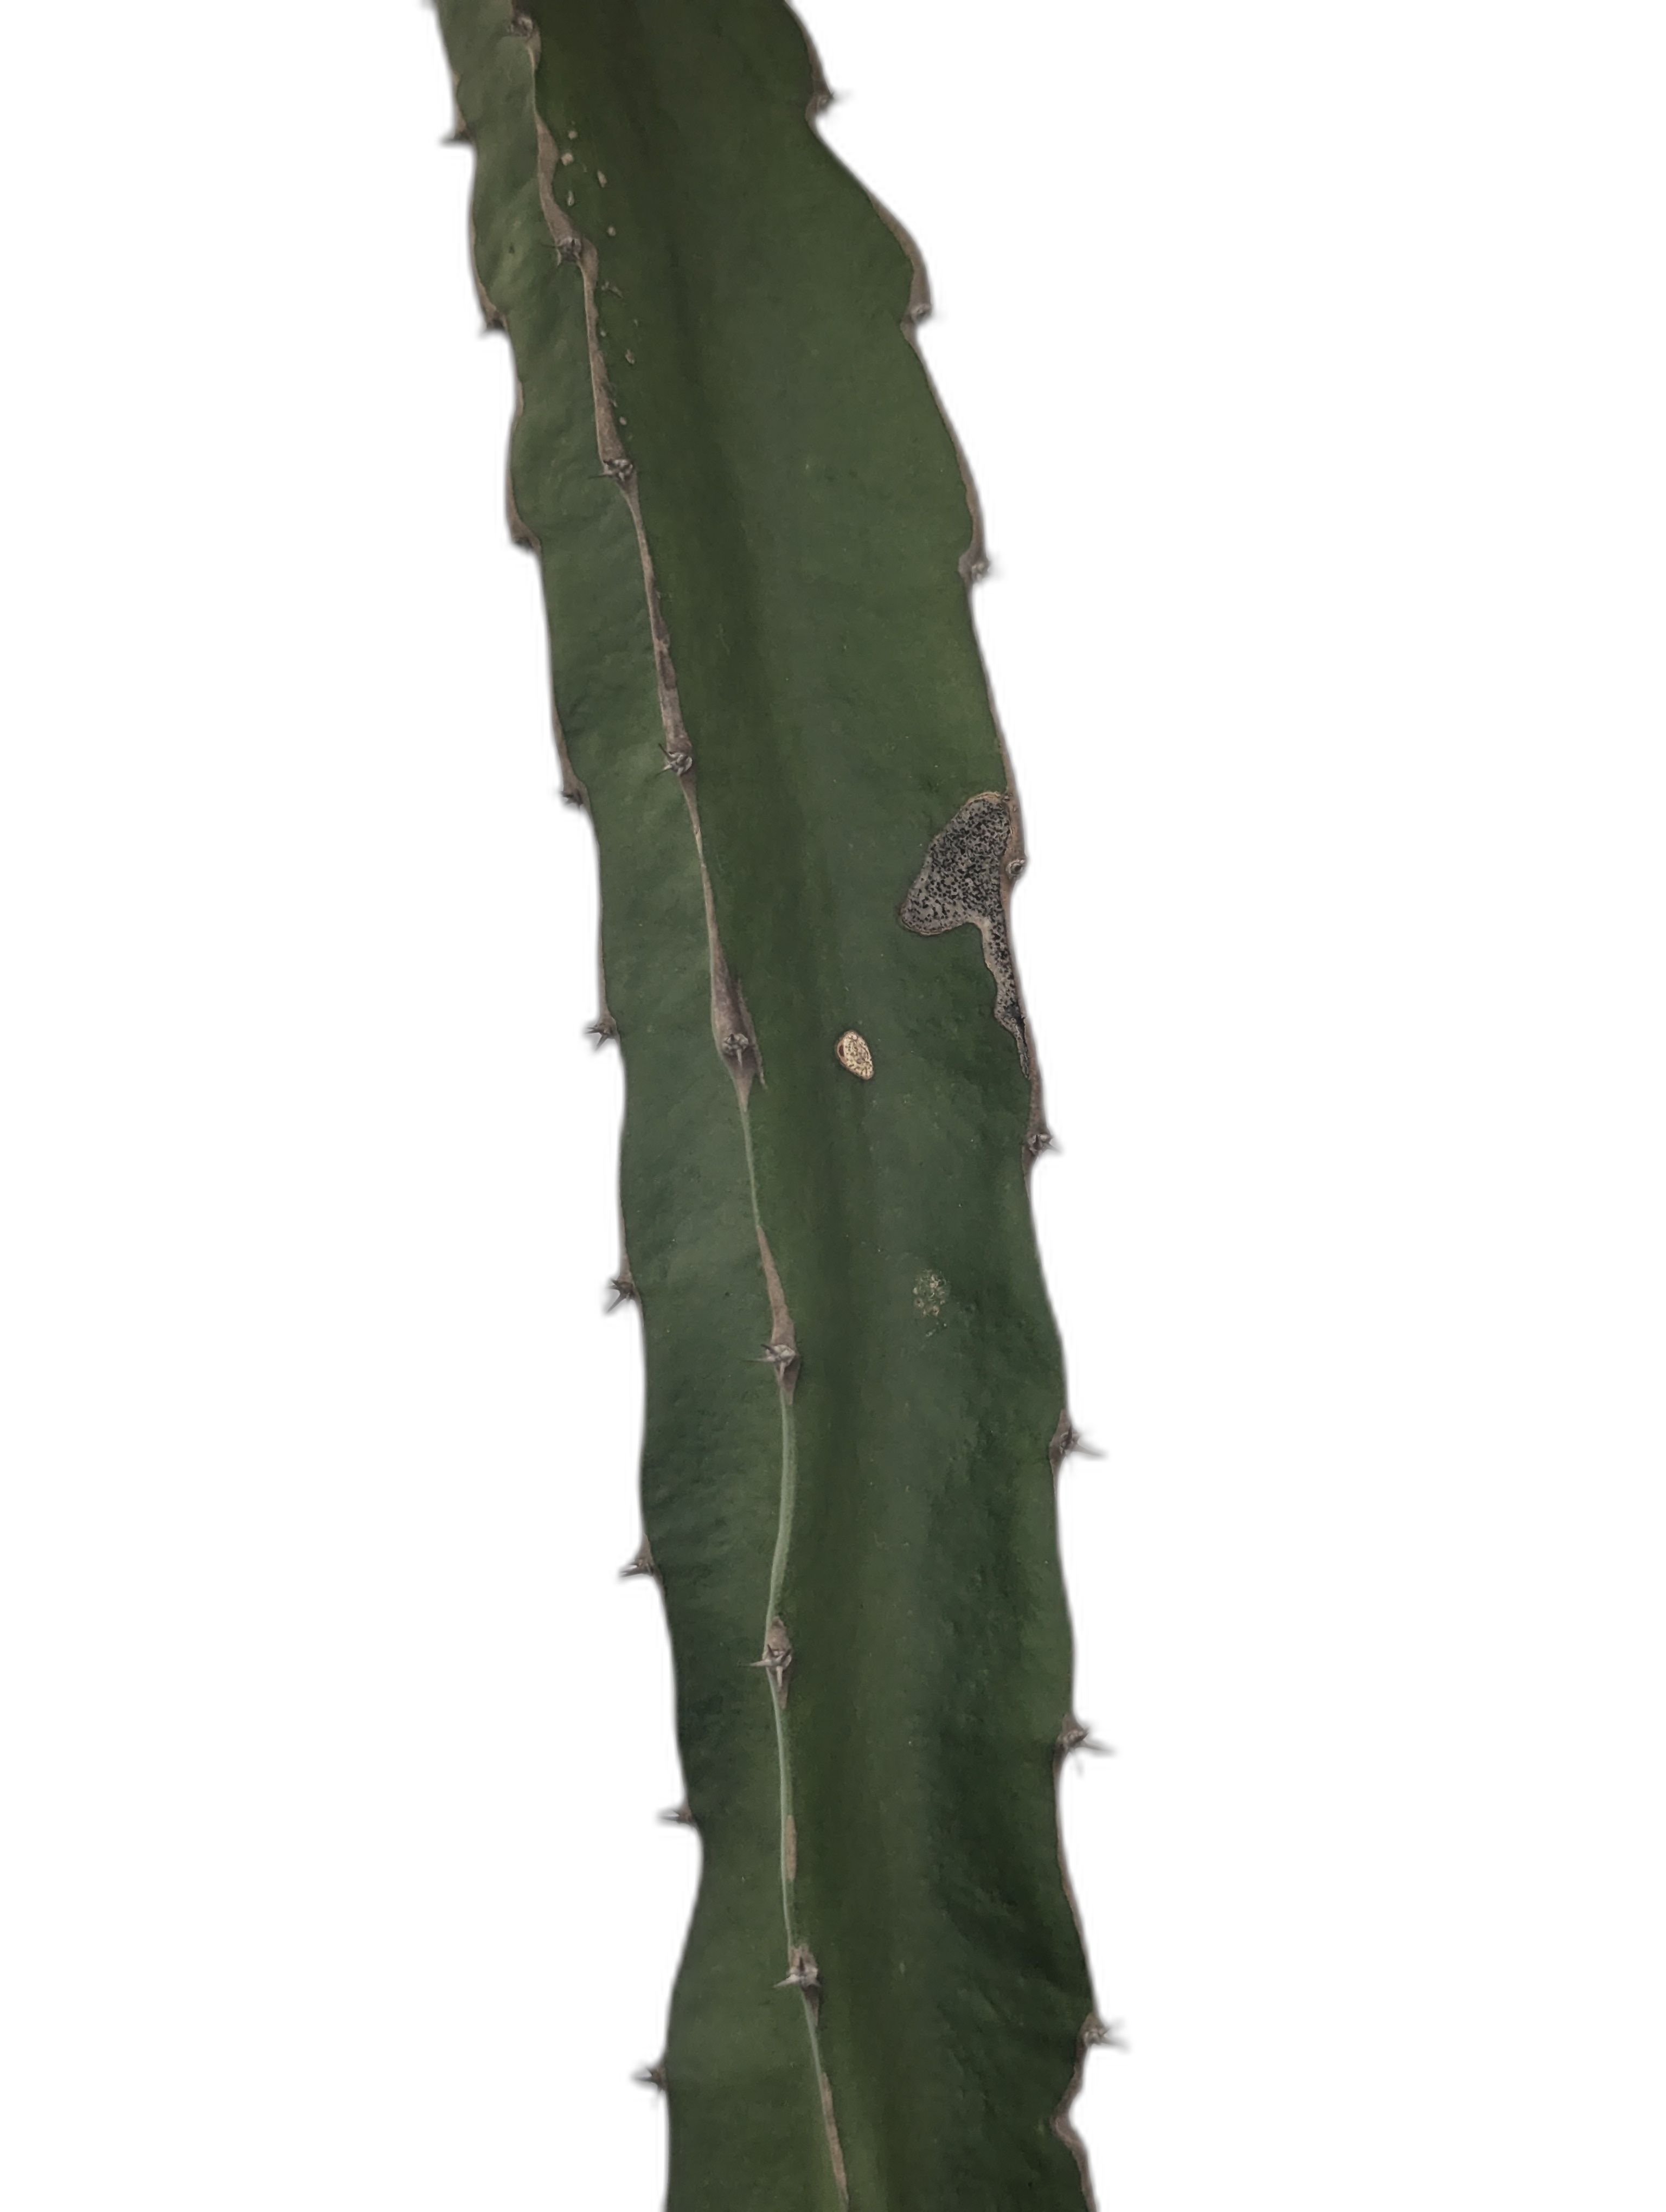
Label: Good leaf